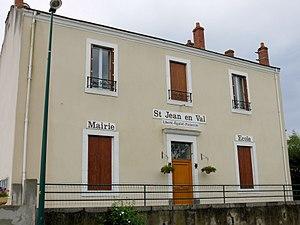
Saint-Jean-en-Val - Mairie école
Saint-Jean-en-Val est une commune française, située dans le département du Puy-de-Dôme en région Auvergne-Rhône-Alpes.